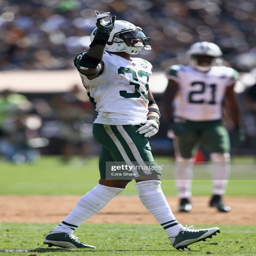
# reacts after the tackle during their game against sports team .